Schwarzmüller

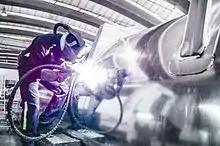
Welding of Cross Members on an Overturned Tank, Aluminium (2014)

Sectors which employ Schwarzmüller trailers are the long distance trucking industry, the Waste Disposal industry, the Construction Industry, the Mineral Oil industry, the Food industry and Timber Industry.